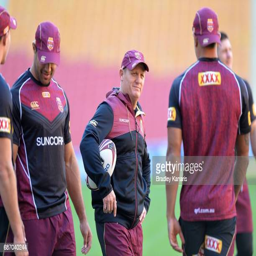
coach is seen during a training session